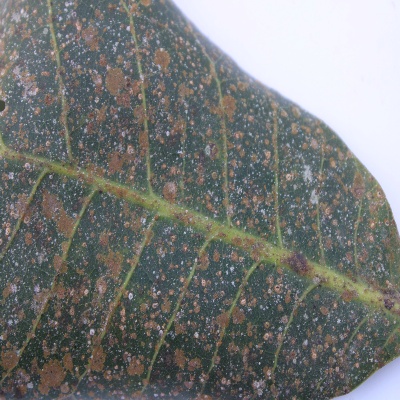
Crop: Cashew
Condition: red rust